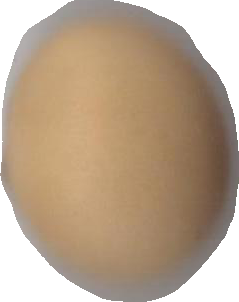
Variety: Grobogan